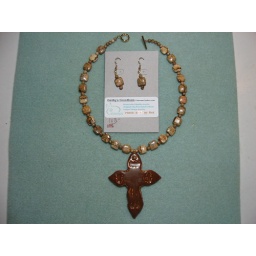
Clay cross (2 1/2 in), sienna brown with square and round jasper beads, 16 1/2 in